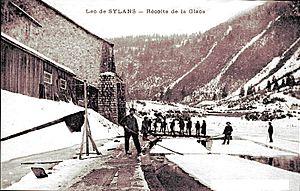
La récolte de la glace
Les glacières de Sylans était le nom de l'un des plus importants chantiers de glace français du XIXᵉ siècle. Les bâtiments de cette société, dont d'imposantes glacières, étaient construits au bord du lac de Sylans qui est un lac naturel situé sur les communes du Poizat et des Neyrolles, dans le département de l'Ain.